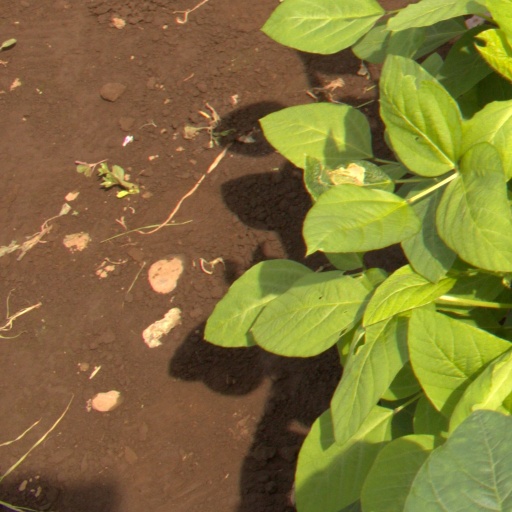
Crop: soybean